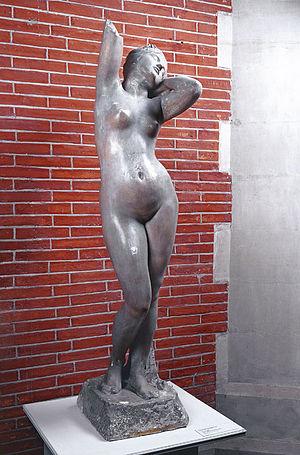
Laurent-Honoré Marqueste est un sculpteur français né le 12 juin 1848 à Toulouse et mort le 5 avril 1920 à Paris.